Edinburgh Gateway station

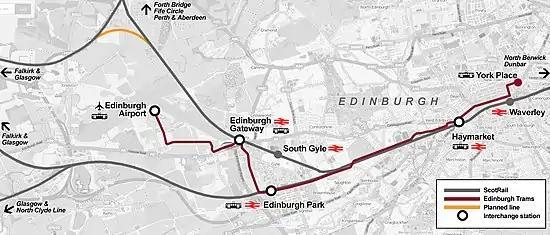
Edinburgh Gateway tram connections map

The railway station is part of the Edinburgh to Glasgow Improvement Programme (EGIP), a major Scottish transport project involving infrastructure improvements and electrification of most railway lines between Glasgow and Edinburgh. It was intended that services between the two cities will increase to 13 trains per hour with fastest time being 35 minutes but after the Scottish Department For Transport reviewed the project, it was down scaled and services will continue to be every 15 minutes but with new, longer electric trains, which will at least meet the journey time targets originally set out. The project also includes the electrification of eight routes and of existing lines. The Shotts Line will have an increase in services with the provision of a limited express service.